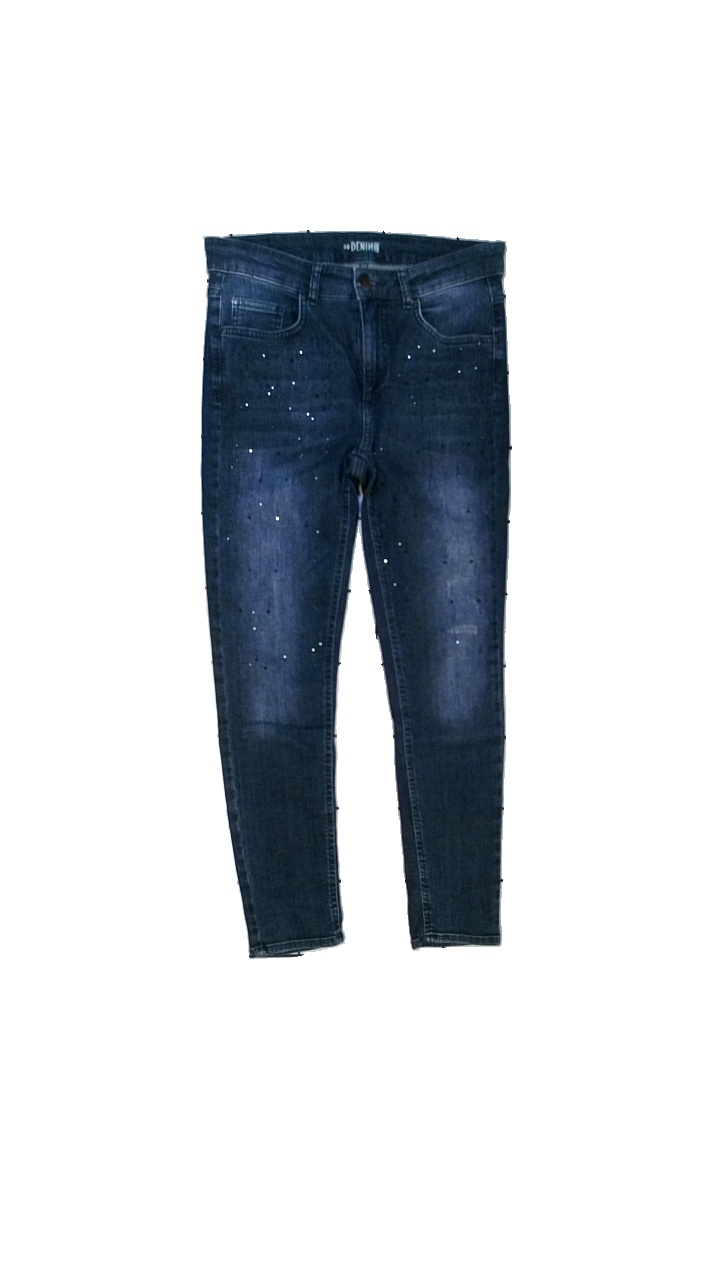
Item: Jeans (Ladies)
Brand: Kappahl
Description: Jeans med paljetter
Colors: Blue
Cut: Tight
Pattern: Glitter
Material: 100% bomull
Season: All
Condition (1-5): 5
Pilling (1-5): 5
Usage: Reuse
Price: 50-100